Rebel (company)

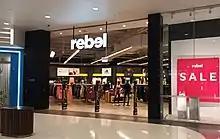
Rebel store in Stockland shopping centre, Rockhampton, Queensland, 2022

It was listed on the Australian Securities Exchange in 1993.